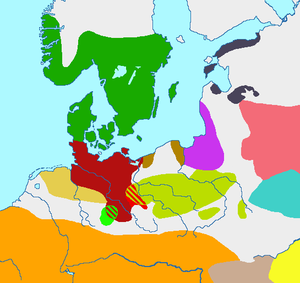
Oksywiekulturen
Oksywie-kulturens udbredelse vist med brun farve.
Oksywie-kulturen var en arkæologisk kultur, der eksisterede i det østlige Pommern omkring den nedre del af Vistula-floden fra det 2. århundrede f.Kr. til det tidlige 1. århundrede e.Kr. Den er opkaldt efter landsbyen Oksywie, der nu er en del af byen Gdynia i det nordlige Polen, hvor de første arkæologiske fund, der er typiske for denne kultur, blev opdaget.